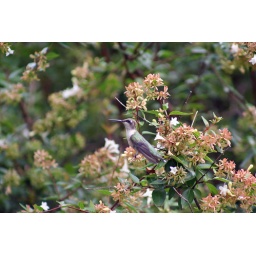
Hummingbird flying around the area surrounding the butterfly habitat in the St. Louis Zoo.